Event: Nepal Earthquake
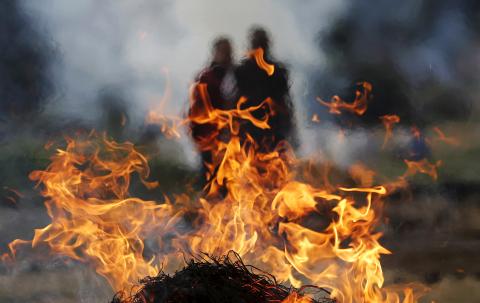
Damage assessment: no_damage